Daniel Mauch

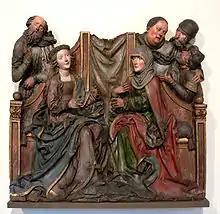
"Holy Family." (c. 1510–15), Bavarian National Museum, Munich

Daniel Mauch (c. 1477–1540) was a late Gothic German sculptor. He was born in Ulm and died in Liège.